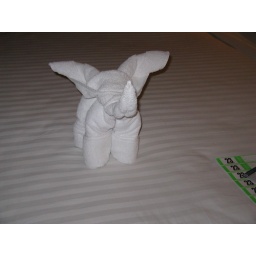
Elephant towel animal created by our stateroom attendant Billy on Radiance of the Seas.